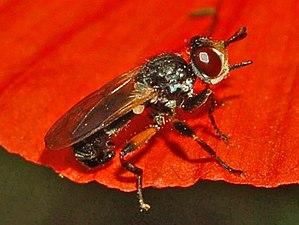
Thecophora atra, le Thécophore atre, est une espèce d'insectes diptères de la famille des Conopidae. Elle est l'espèce-type du genre Thecophora. T. atra est une espèce paléarctique dont la larve est endoparasite d'hyménoptères, spécifiquement les Apidae Halictus et Lasioglossum.
Thecophora est un genre d'insectes diptères de la famille des Conopidae.